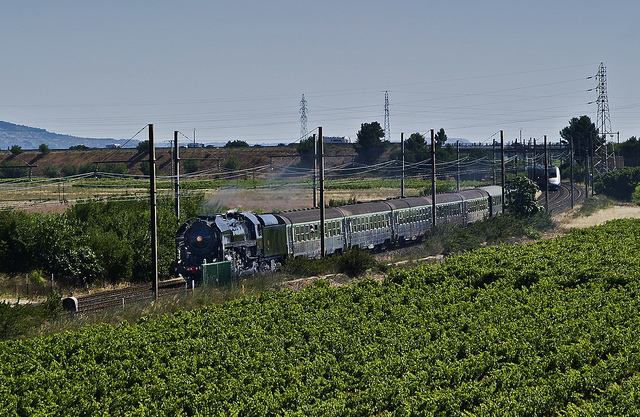
A passenger train traveling past a farm in rural countryside.

A train with few cars is being followed by another one.

A train passing by a field of green plants.

A train is traveling down the tracks in the open field.

a train being operated on a train track with trees near by